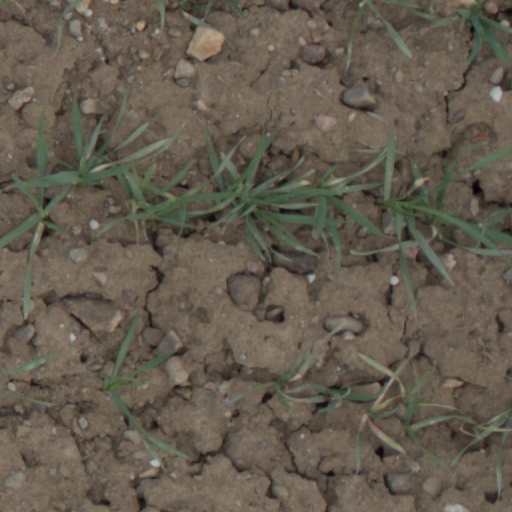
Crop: wheat